1895 Michigan Wolverines football team

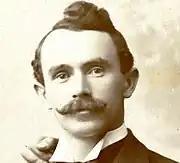
Trainer Keene Fitzpatrick is considered "one of the pioneers of intercollegiate sport."

The coaching and training staff of the 1895 Michigan Wolverines consisted of four men. Former Princeton football star William McCauley was the coach. Keene Fitzpatrick, considered "one of the pioneers of intercollegiate sport," was the trainer (and also the school's track coach). Charles A. Baird, who was named the university's first athletic director three years later, was the team manager. Frederick Henninger was the team captain. A newspaper profile of Henninger in November 1895 said:"The University of Michigan team, captained by F. W. Henninger, is one of the strongest football elevens in the west. Henninger is a veteran of last year's eleven, is 5 feet 10 inches tall aud weighs 180 pounds. He is an excellent field general, plays right guard and is said to be the strongest man on the team."